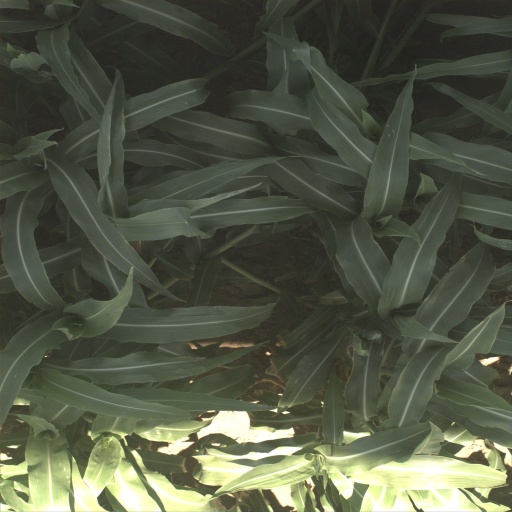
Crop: sorghum